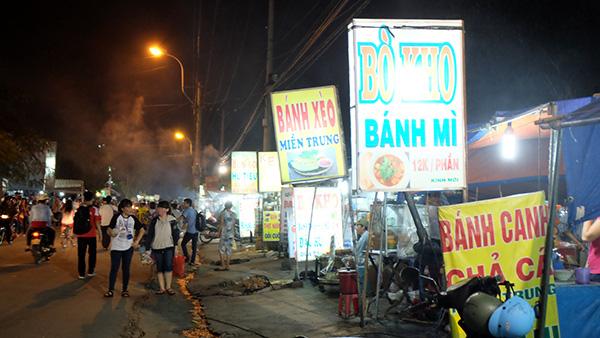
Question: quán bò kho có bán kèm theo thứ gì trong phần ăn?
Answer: bánh mì